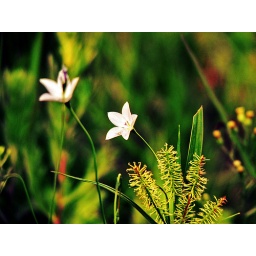
a little flower on a mountain in china.